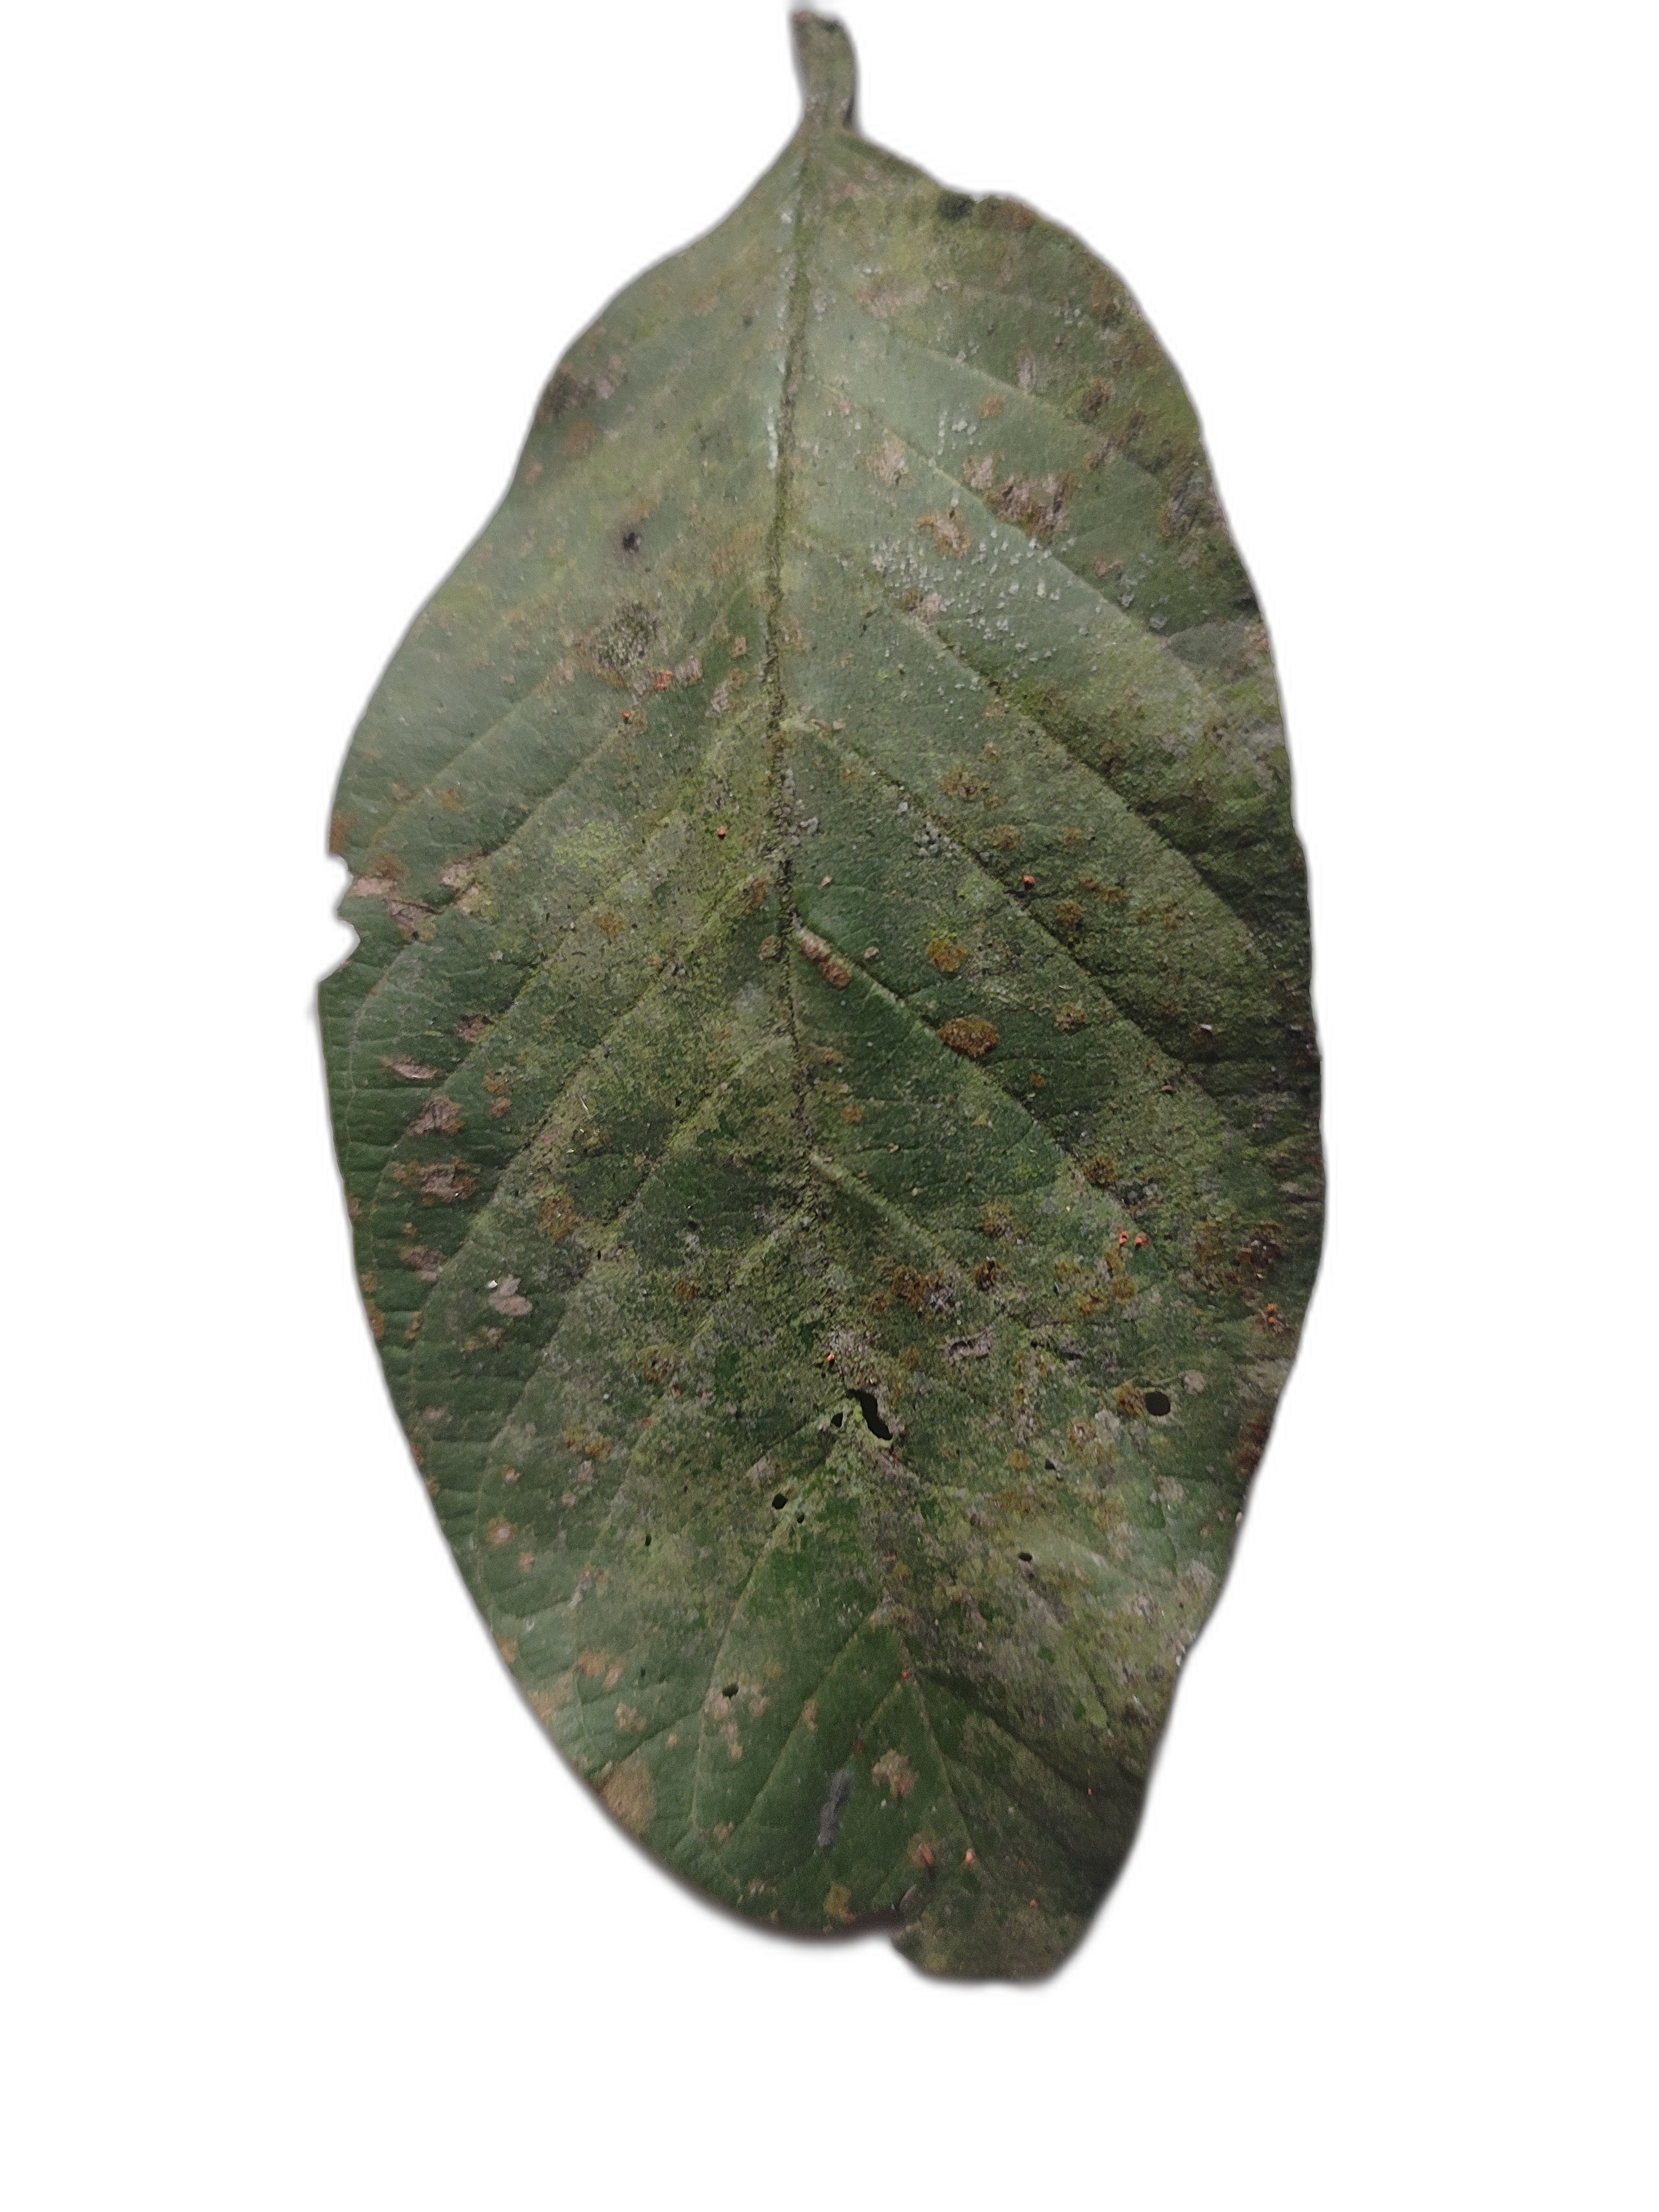
Plant part: leaf
Disease: Anthracnose